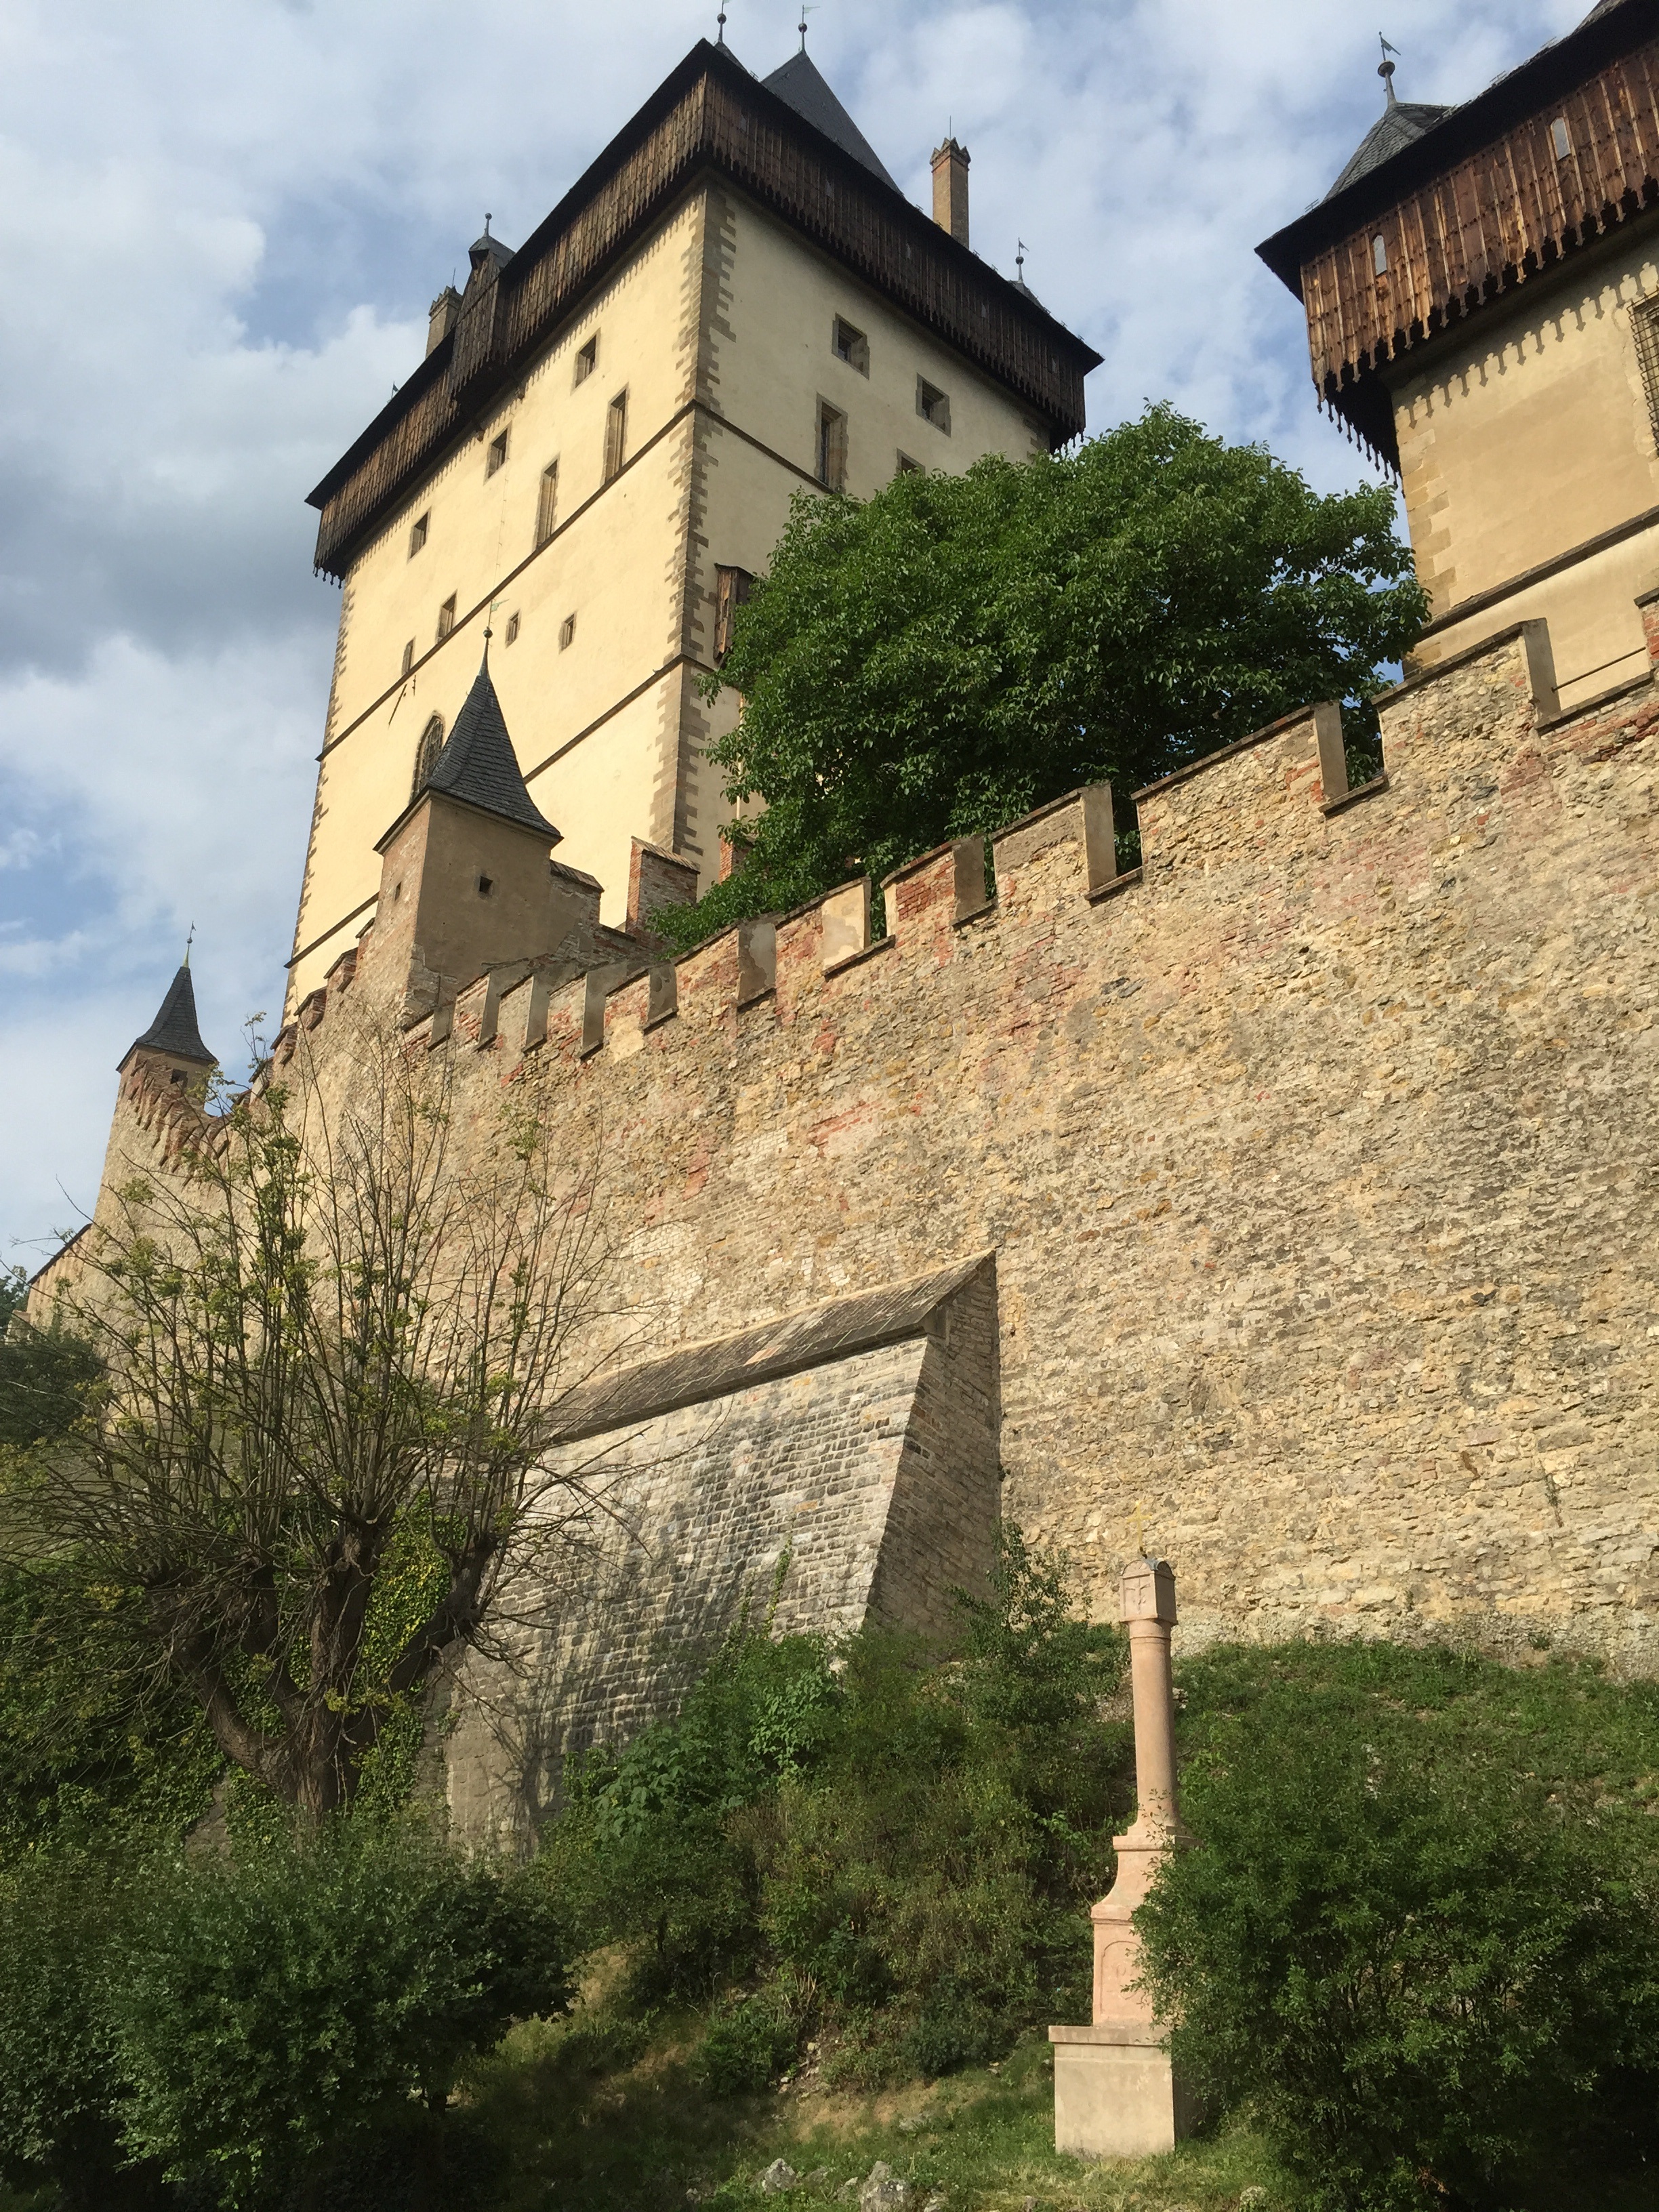
building, chateau, village, tower, castle, church, chapel, fortification, place of worship, ruins, monastery, middle ages, strength, the walls of the, rural area, karlstejn, spanish missions in california